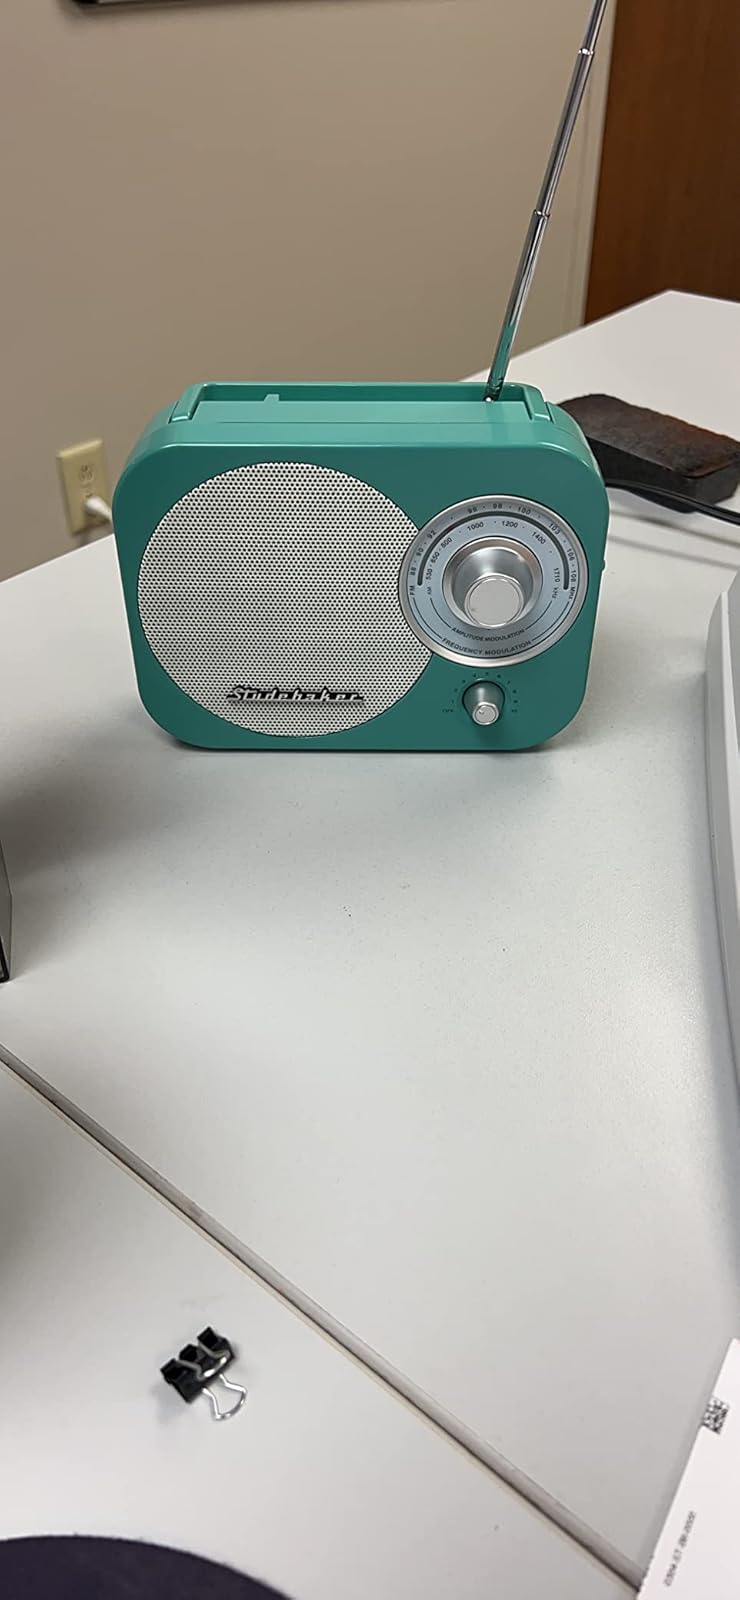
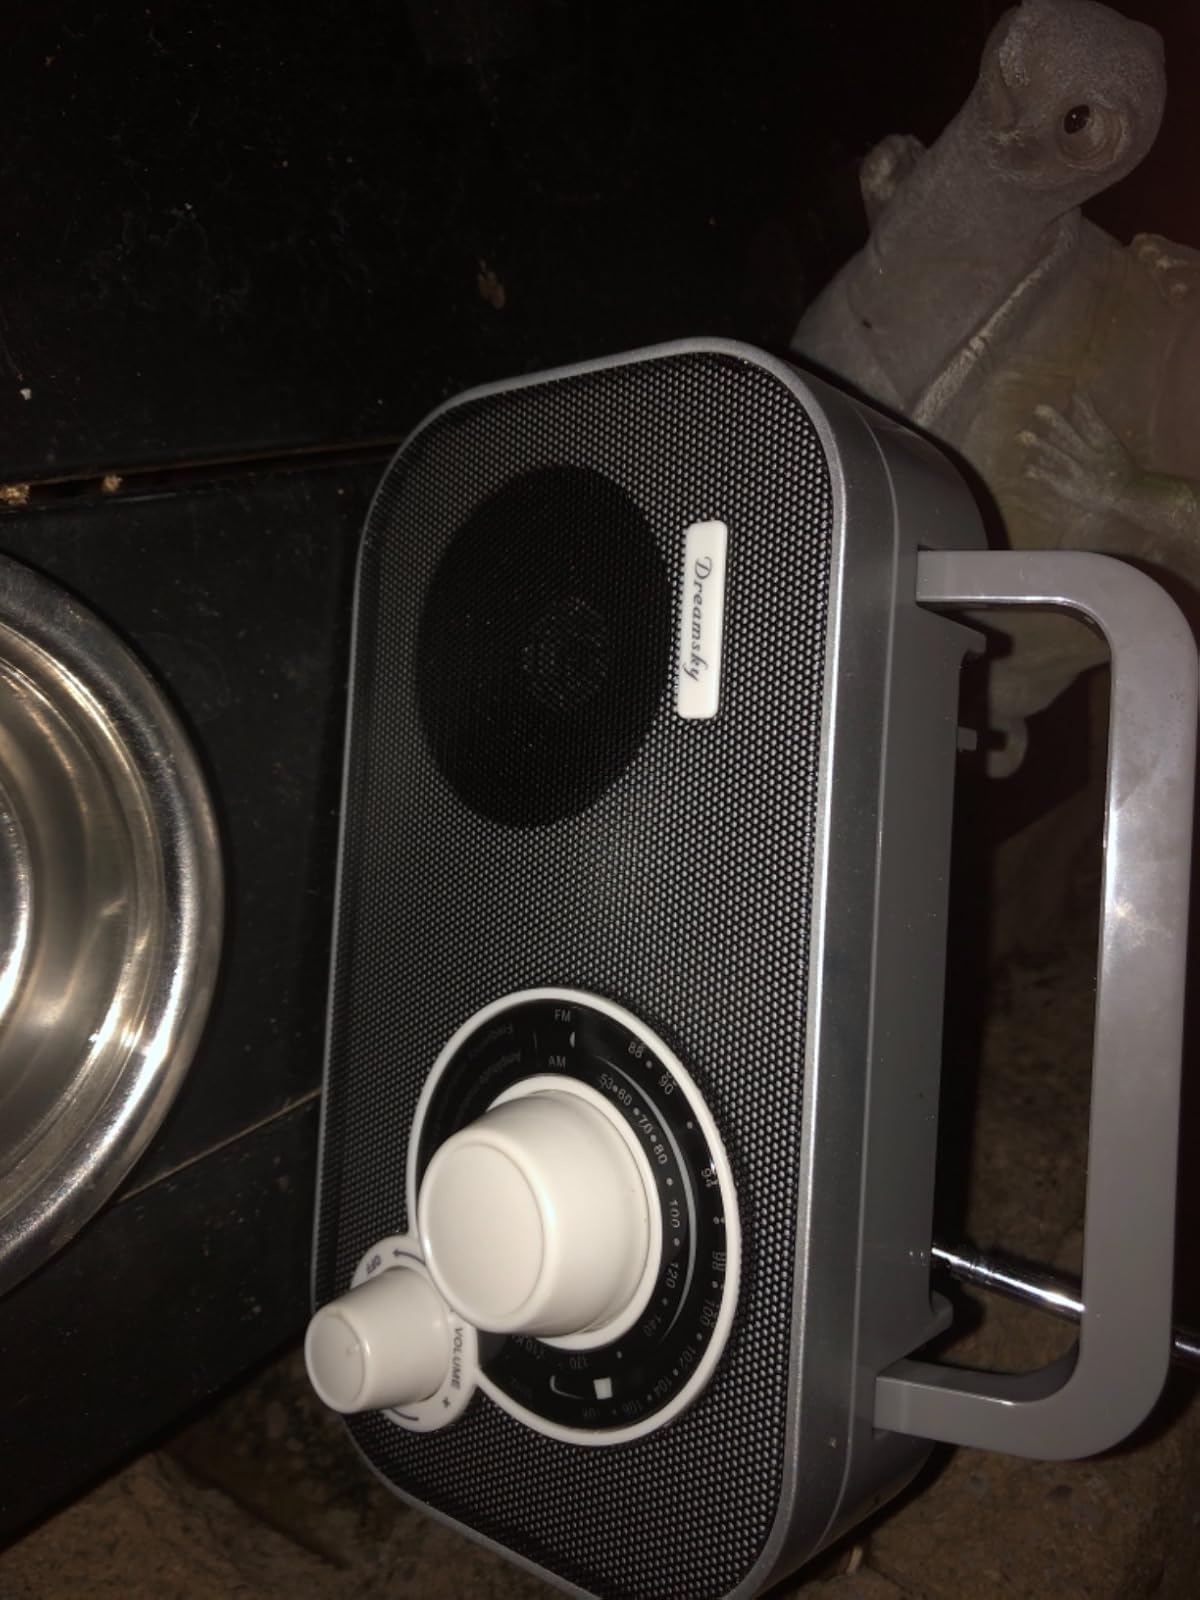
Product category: radio
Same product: no